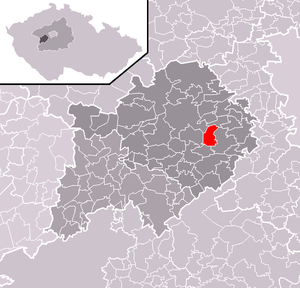
Srbsko est une commune du district de Beroun, dans la région de Bohême-Centrale, en République tchèque. Sa population s'élevait à 558 habitants en 2020.